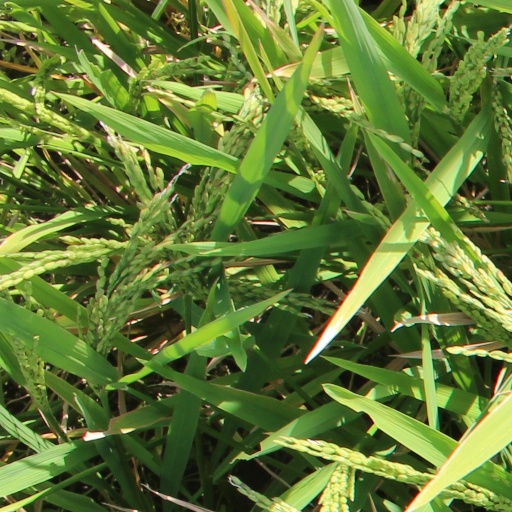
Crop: rice